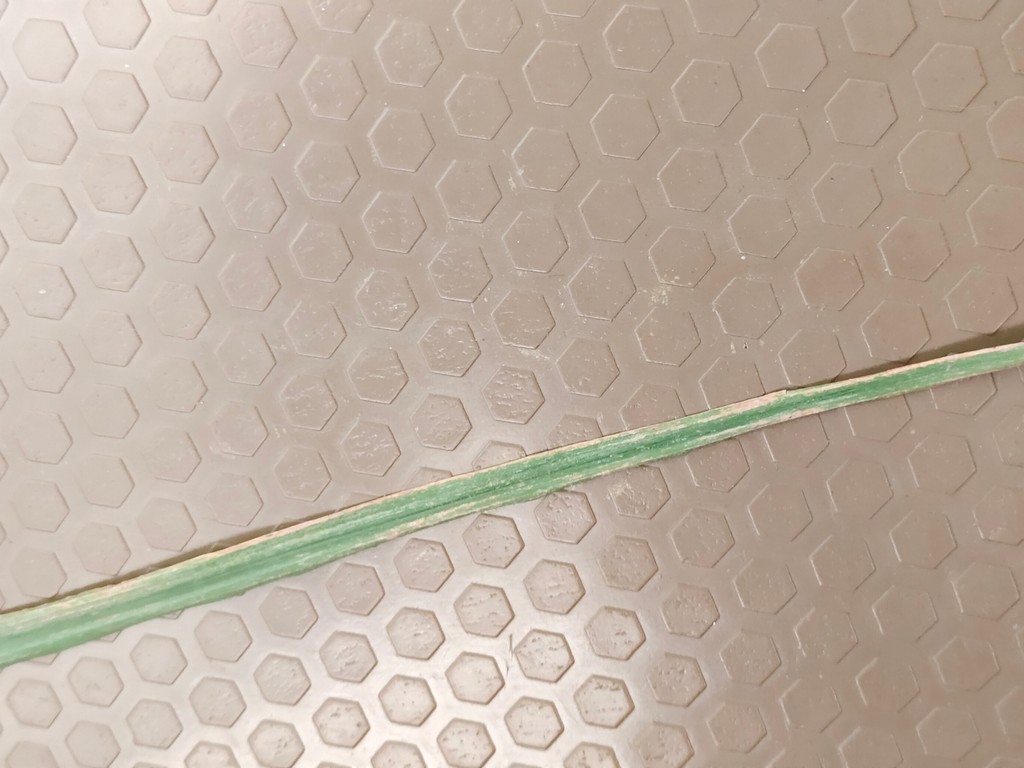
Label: Unhealthy